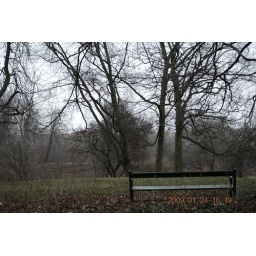
the trees shiver in the coldthe clouds are all turning graythe leaves had fallen and witheredthe bench is waiting in vain...